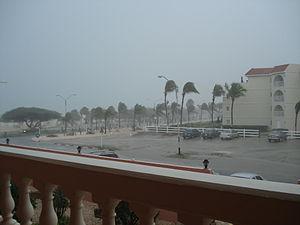
L'ouragan Felix est la 6ᵉ tempête tropicale, et le 2ᵉ ouragan de la saison cyclonique 2007 dans le bassin de l'océan Atlantique. C'est également le 2ᵉ ouragan majeur, et de catégorie 5 pour ce bassin en 2007 et le 2ᵉ ouragan de catégorie 5 à avoir touché terre à cette intensité, ce qui n'avait jamais été observé plus d'une fois dans une seule saison cyclonique du bassin Atlantique. Son développement est considéré de type explosif, passant de dépression tropicale à ouragan de catégorie 5 en moins de 48 heures.